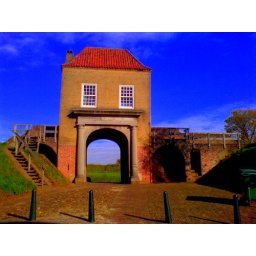
Blue sky over the red roof.